Kickline

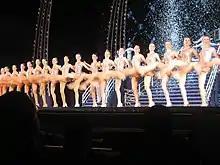
The Rockettes in a kickline

A kickline is a show dance figure consisting of a series of dancers who throw their legs synchronised up to eye level in the air, forming a straight line. The challenge in performing a kickline is not only the process of lifting the leg in a coordinated manner in order to create a uniform impression, but also lowering it again quickly enough to switch between the standing and throwing leg in quick succession.